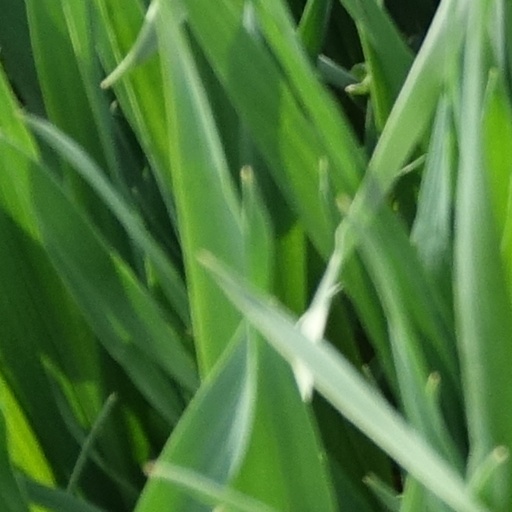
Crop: wheat